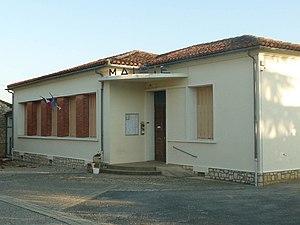
mairie de Ste-Colombe (16), France
Sainte-Colombe est une ancienne commune du Sud-Ouest de la France, située dans le département de la Charente.